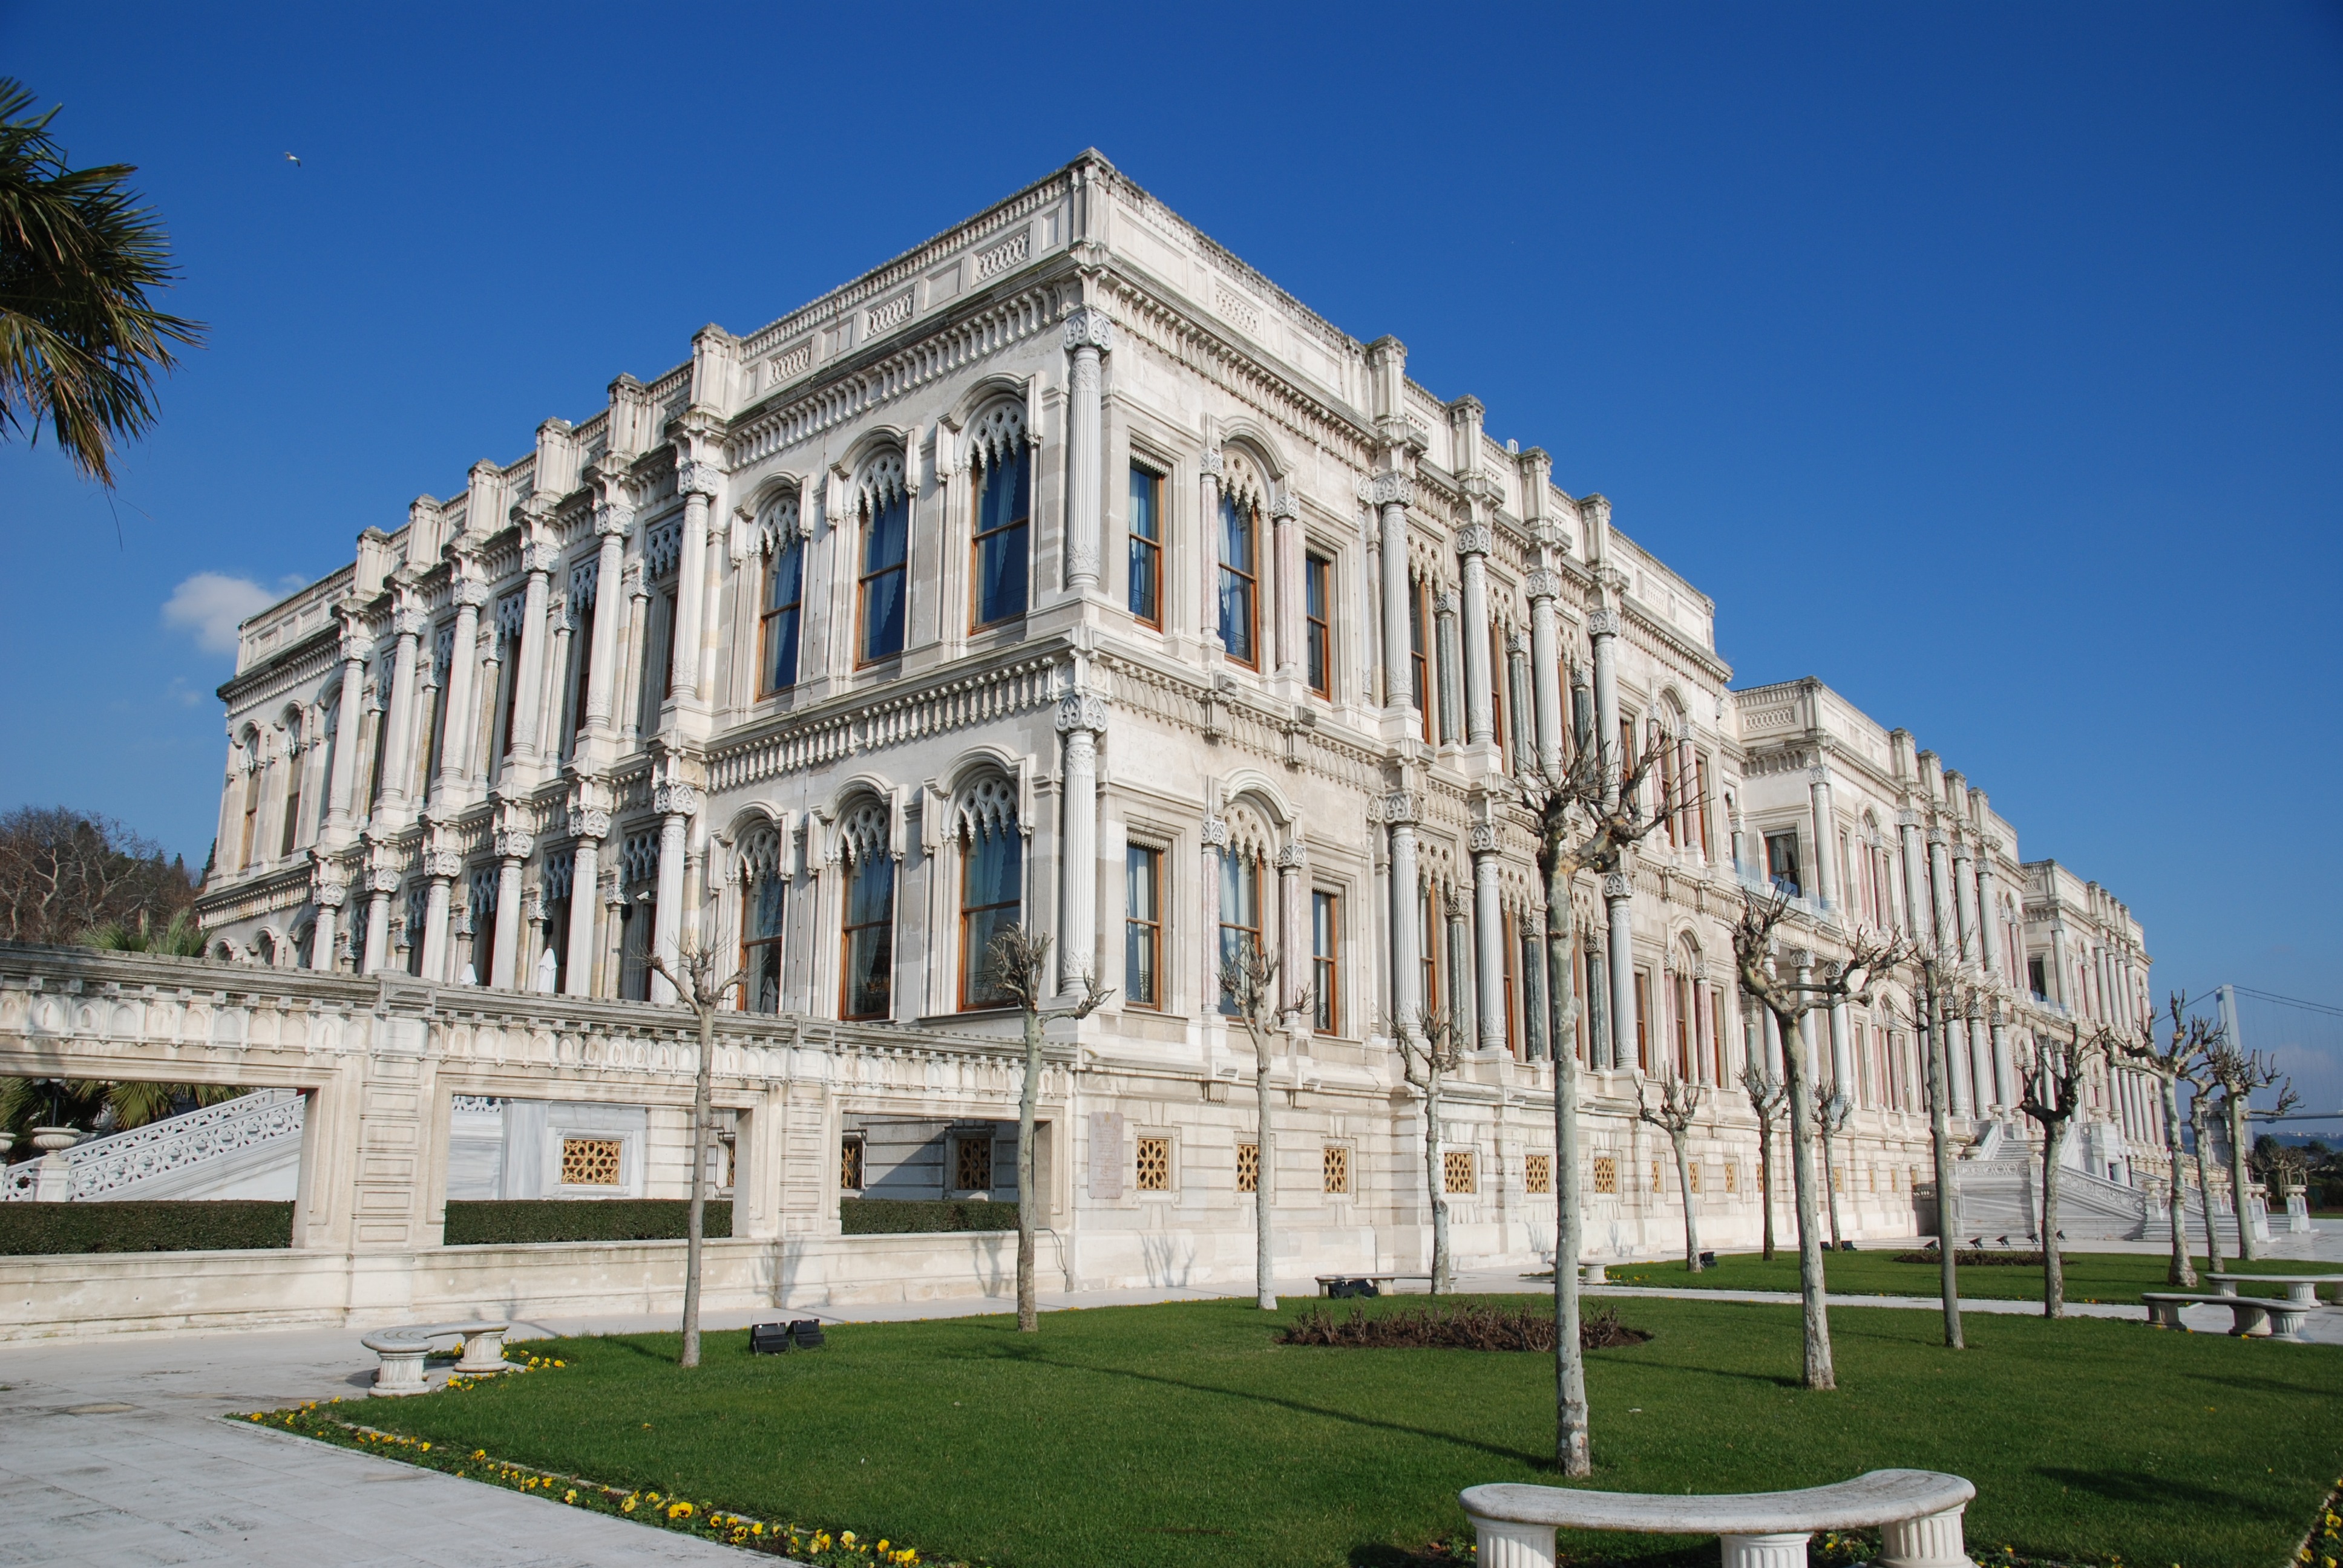
architecture, sky, building, palace, plaza, landmark, facade, blue, buildings, turkey, istanbul, town square, tourist attraction, estate, courthouse, stately home, classical architecture, ancient roman architecture, ra an palace